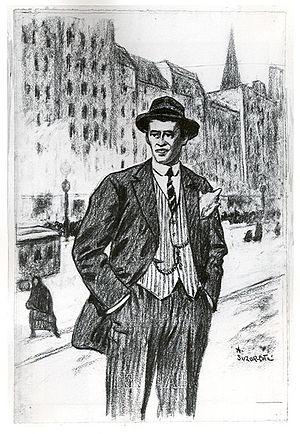
Maria Chapdelaine est un roman écrit en 1913 par l'écrivain français Louis Hémon, tandis qu'il résidait au Québec. Il y raconte la vie d'une famille qui tente de s'établir à la campagne.